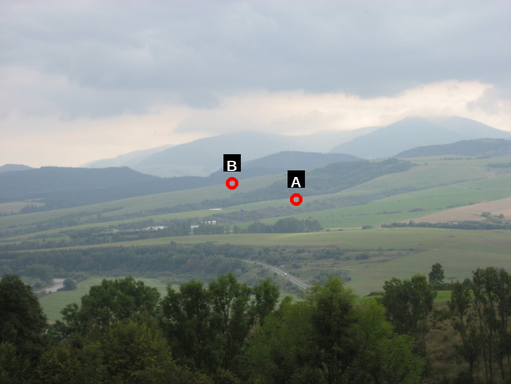
Question: Two points are circled on the image, labeled by A and B beside each circle. Which point is closer to the camera?
Select from the following choices.
(A) A is closer
(B) B is closer
Answer: A